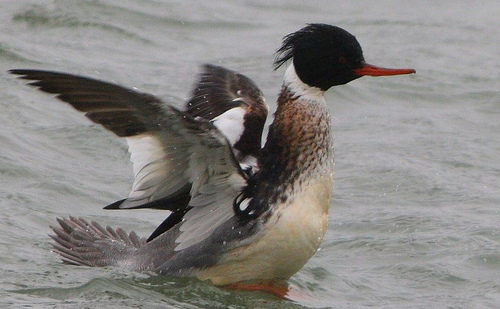
this bird has a white belly with a black head and a red beak.
this bird has a black head with long feathers on its crown, white around the neck, with brown coloration on the back and wings, and a long flat bill.
this bird has webbed feet, a black head, red wide beak, and its body is brown, gray and white.
this bird has a white belly and breast, with a white ring bordering its black crown.
the white and black bird features spares head feathers and a long, narrow beak.
this particular bird has a white belly and brown breasts and a red bill
this bird has a black crown as well as a long orange bill
this bird has wings that are black and white and has an orange bill
this is a large bird with a black head a white throat a brown speckled body and wings and a white breast.
this bird has a white breast with a long orange bill.
Species: Red Breasted Merganser